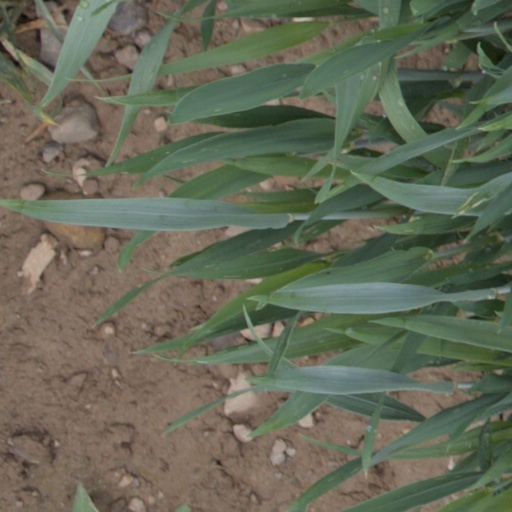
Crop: wheat